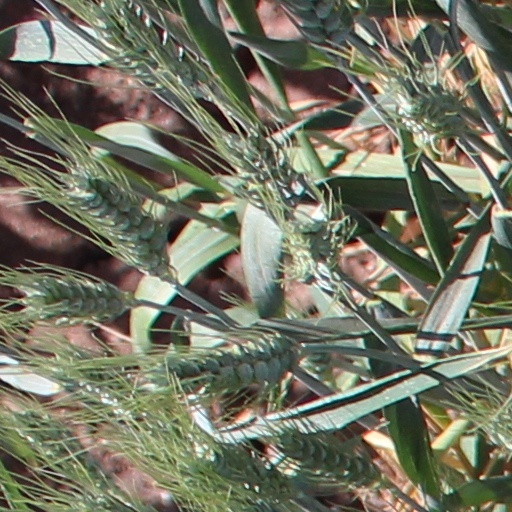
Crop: wheat